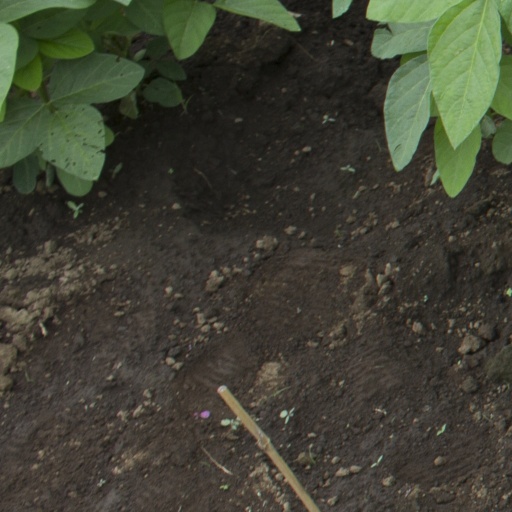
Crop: soybean